Sharon Rudahl

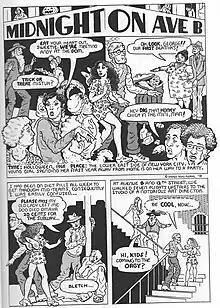
The first page of a four-page story from an early issue of "Wimmen's Comix".

Sharon Rudahl was born in 1947. She grew up in Washington D.C., Virginia and Maryland and has lived in Madison, Wisconsin and San Francisco, California. She became aware of social inequalities at an early age both through racism she observed against African Americans and the segregation she experienced growing up as a Jewish American. In her teens, she began participating in civil rights marches. The focus of her career is social and political activism, primarily through the genre of comics. Early in her career, she contributed to several political publications including the underground paper "Kaleidoscope", "Takeover", and the "San Francisco Express Times" (later renamed "Good Times"). She was also the art editor at "Takeover" during the 1970's.